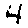
Label: 4